The Sounds

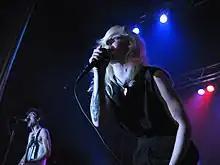
The Sounds performing in 2006

One of the band's songs, the synthpop-tinged, "Hurt You", was used in a Geico television commercial that originally aired in September 2008.